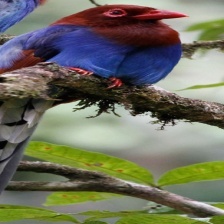
Species: SRI LANKA BLUE MAGPIE
Scientific name: UROCISSA ORNATA
ImageNet parent category: magpie